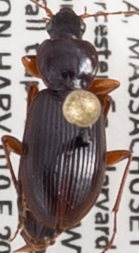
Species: Synuchus impunctatus
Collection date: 2019-09-10
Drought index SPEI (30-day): -0.344
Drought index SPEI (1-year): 1.19
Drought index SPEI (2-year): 1.69